Edna Stoliker Three-Decker

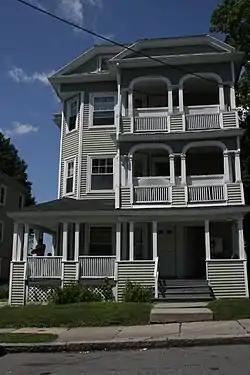

The Edna Stoliker Three-Decker is a historic triple decker in Worcester, Massachusetts. Built c. 1916, it is a well-preserved local example of Colonial Revival styling. It was listed on the National Register of Historic Places in 1990.